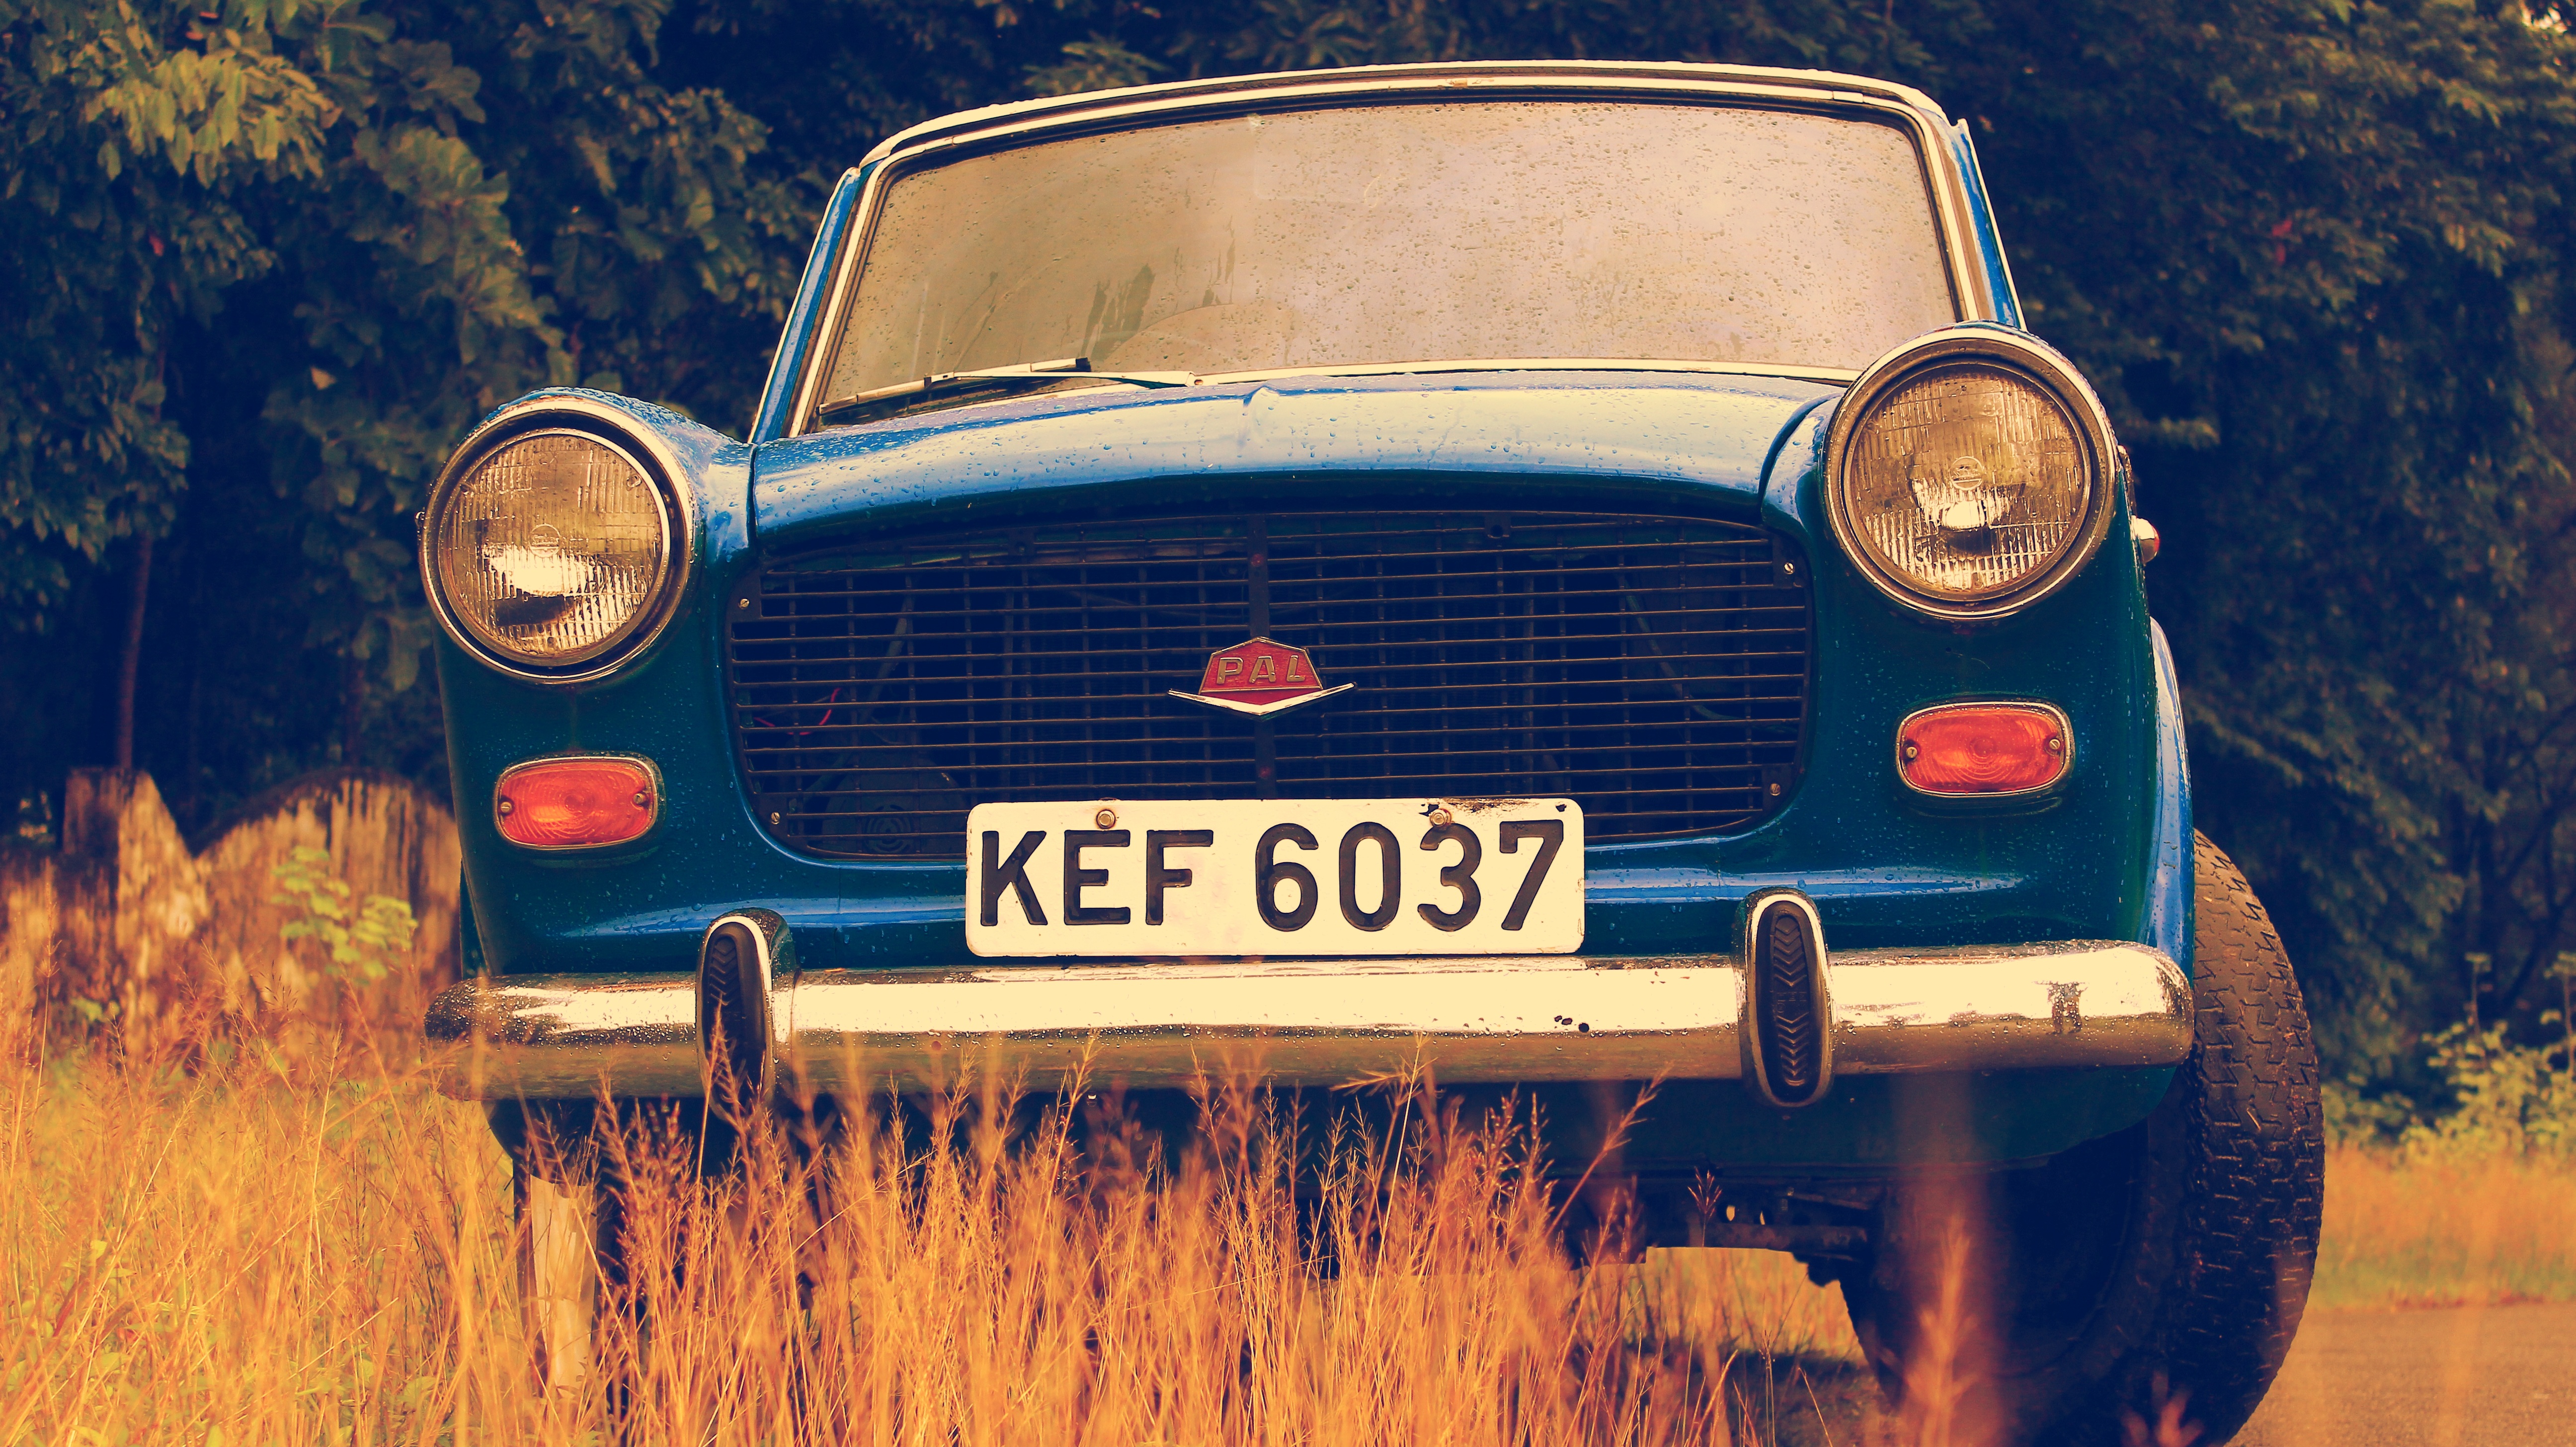
car, vintage, antique, wheel, automobile, retro, old, transportation, vehicle, drive, auto, machine, nostalgia, vintage car, mini cooper, classic, shiny, hotrod, vintage cars, antique car, city car, off road vehicle, land vehicle, automobile make, compact car, automotive design, subcompact car